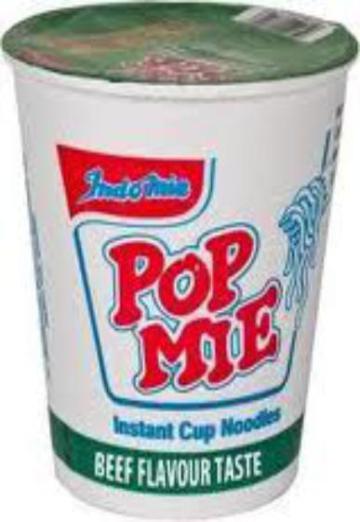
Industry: Food